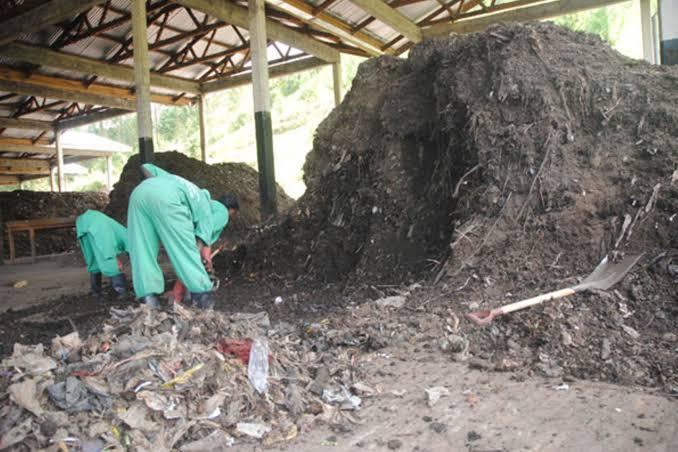
Wafanyakazi ndani ya banda wakiwa wamevaa sare zenye rangi ya kijani na viatu vyeusi chini, wakishika chepeo na mifagio kusafisha mbolea iliokuwa imechanganyika na takataka kama makopo.